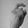
ASL letter: X